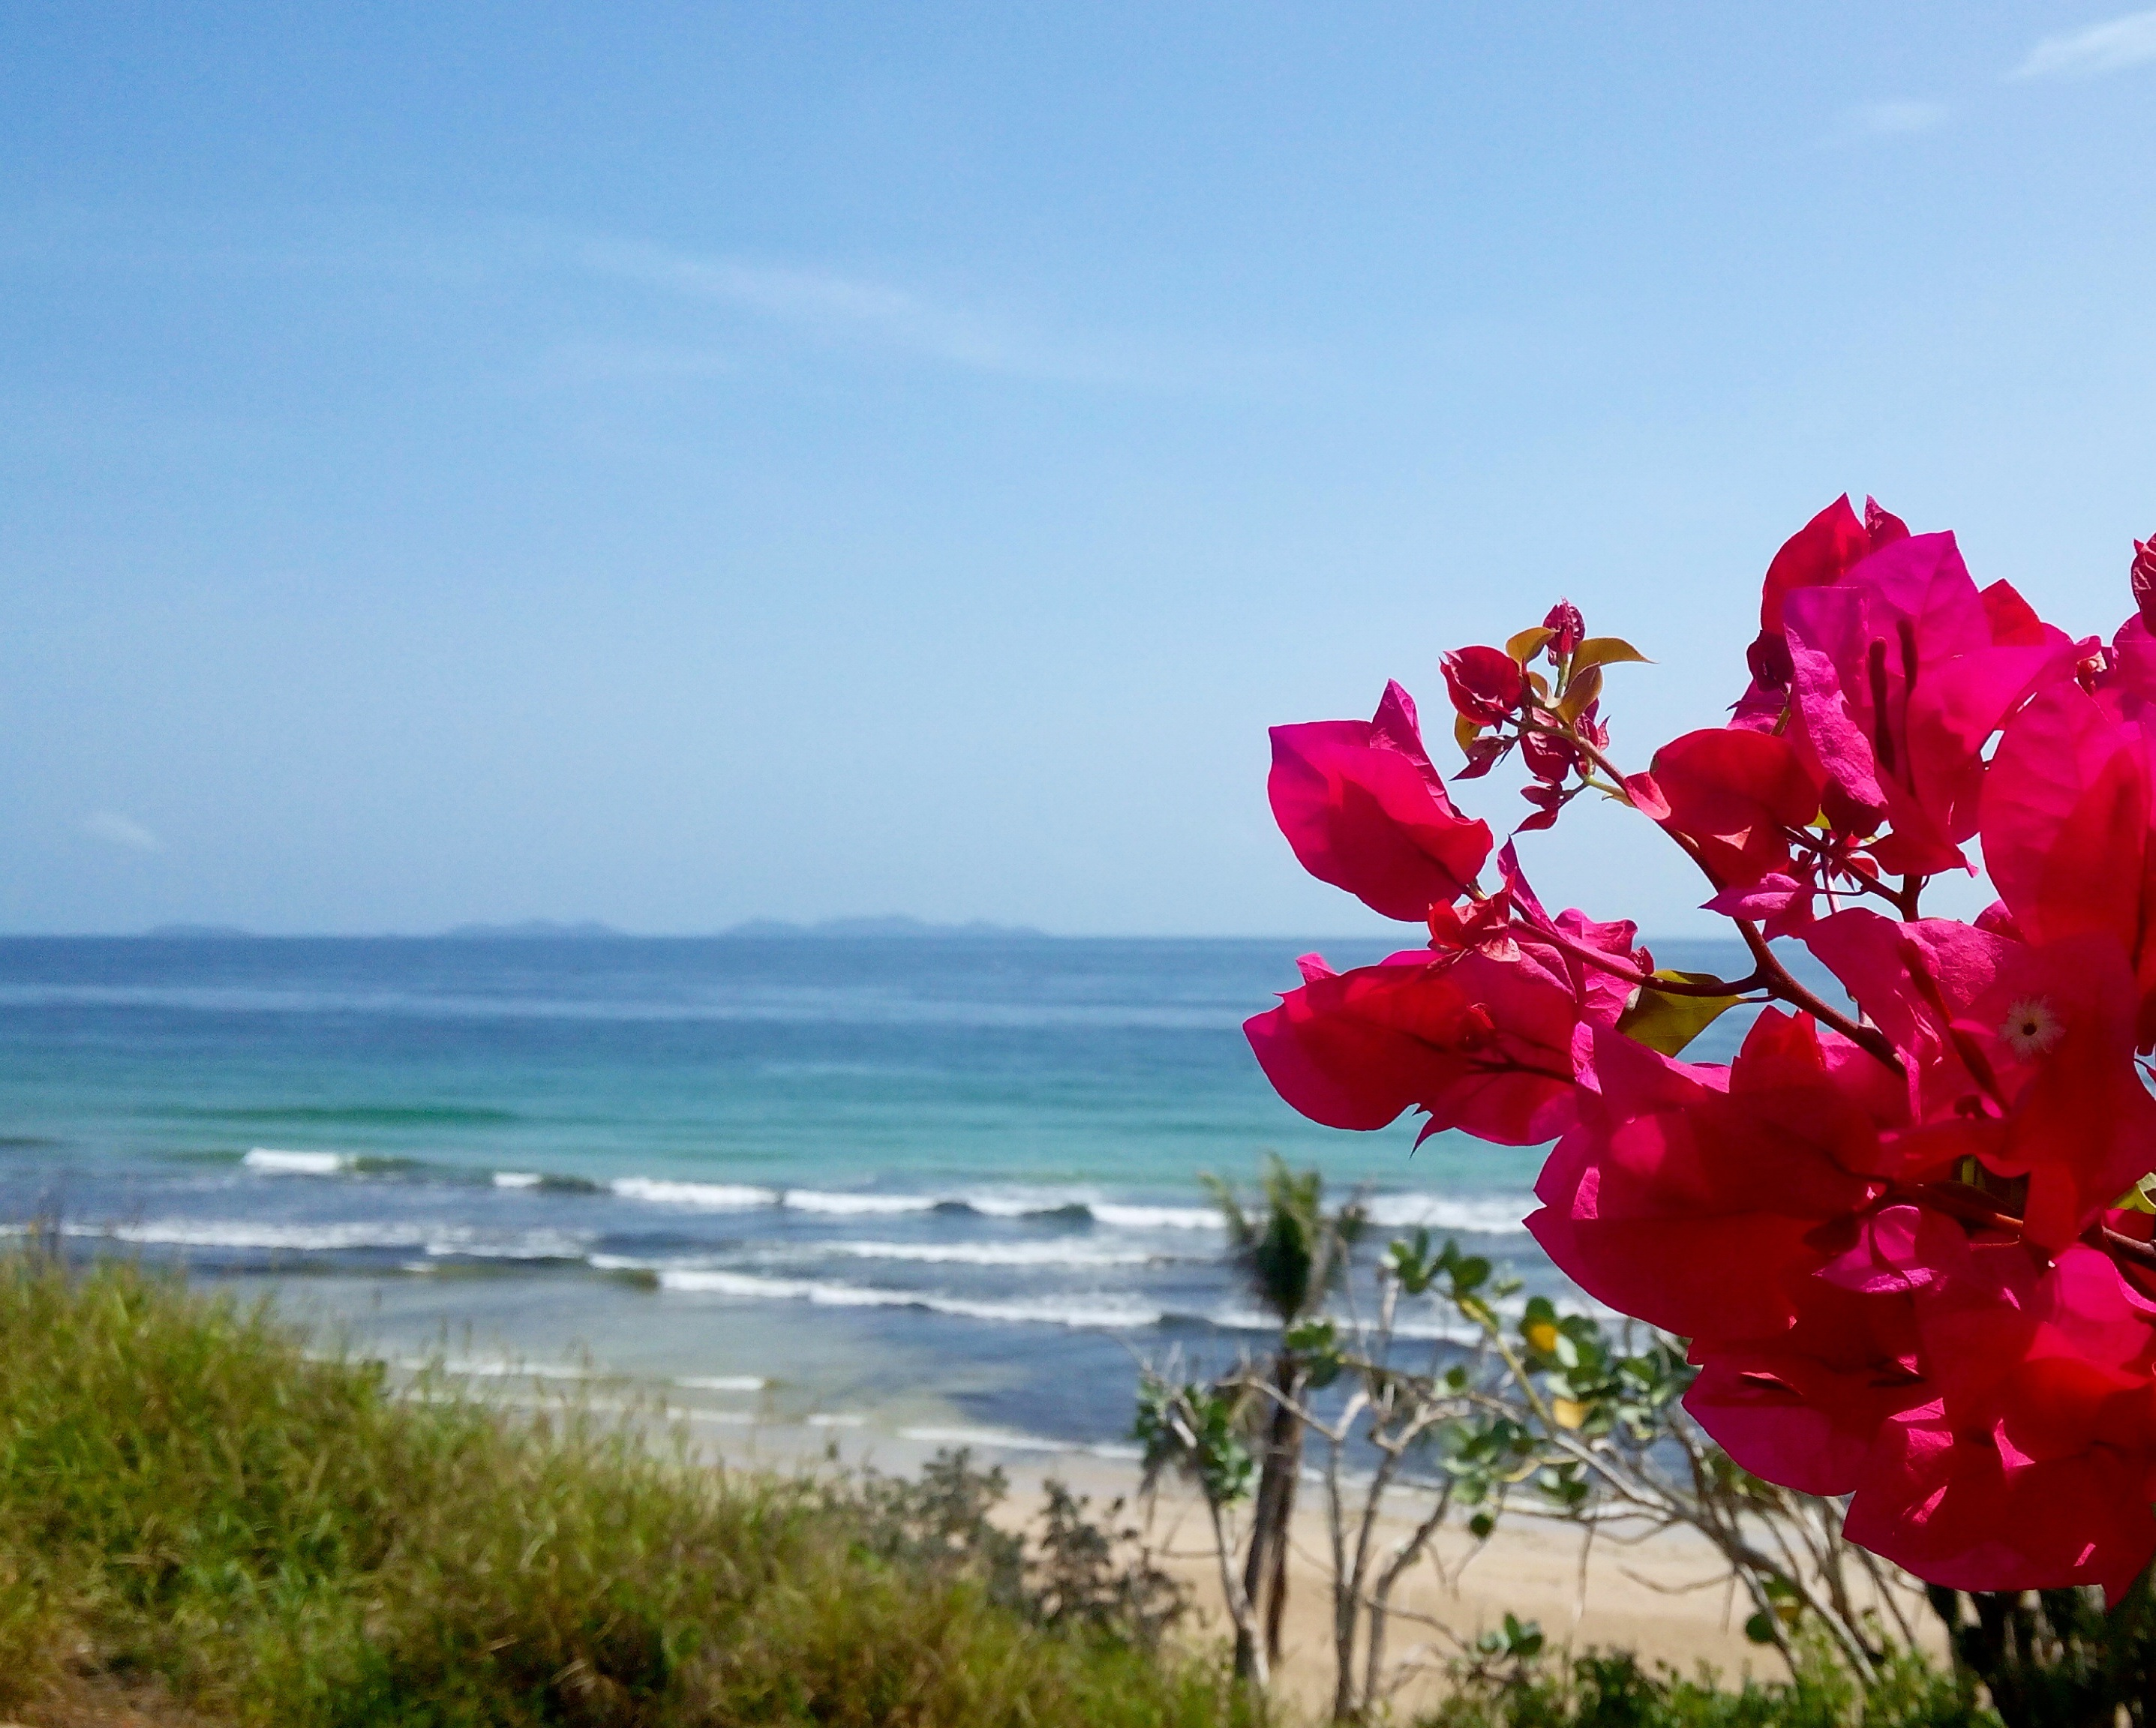
beach, landscape, sea, coast, plant, flower, petal, pink, flora, blue sky, bougainvillea, flowering plant, land plant